Petrus Wandrey

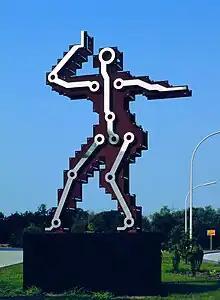
"Circuit Woman (1990)"

Ulrich Carl Peter Wandrey was born in Dresden. He worked in many creative fields including painting, sculpture, installation art, graphics, art objects, furniture design, jewelry design, and textile design. He initially was a designer and illustrator of countless record sleeves for classic, jazz and rock music. He then designed covers for "Der Spiegel" and "Capital" magazines, illustrations for "Playboy", "Stern", "TransAtlantik" magazines and for the weekly newspaper "Die Zeit". He also created numerous posters, for instance for the Rainer Werner Fassbinder movies "Chinese Roulette" (1976) and "Despair" (1978), and for rock stars. Wandrey then used the proceeds from these commissions to finance his own independent work.